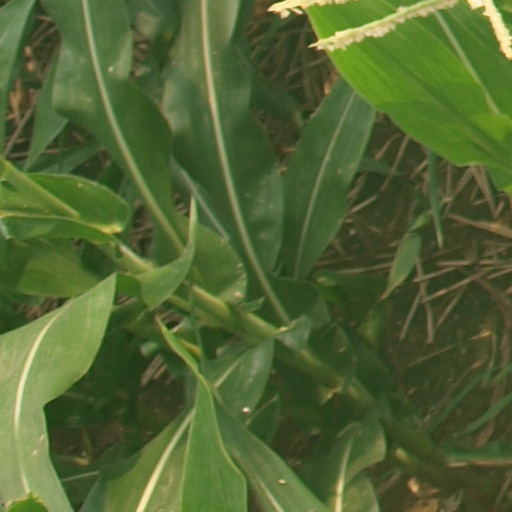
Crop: maize; corn